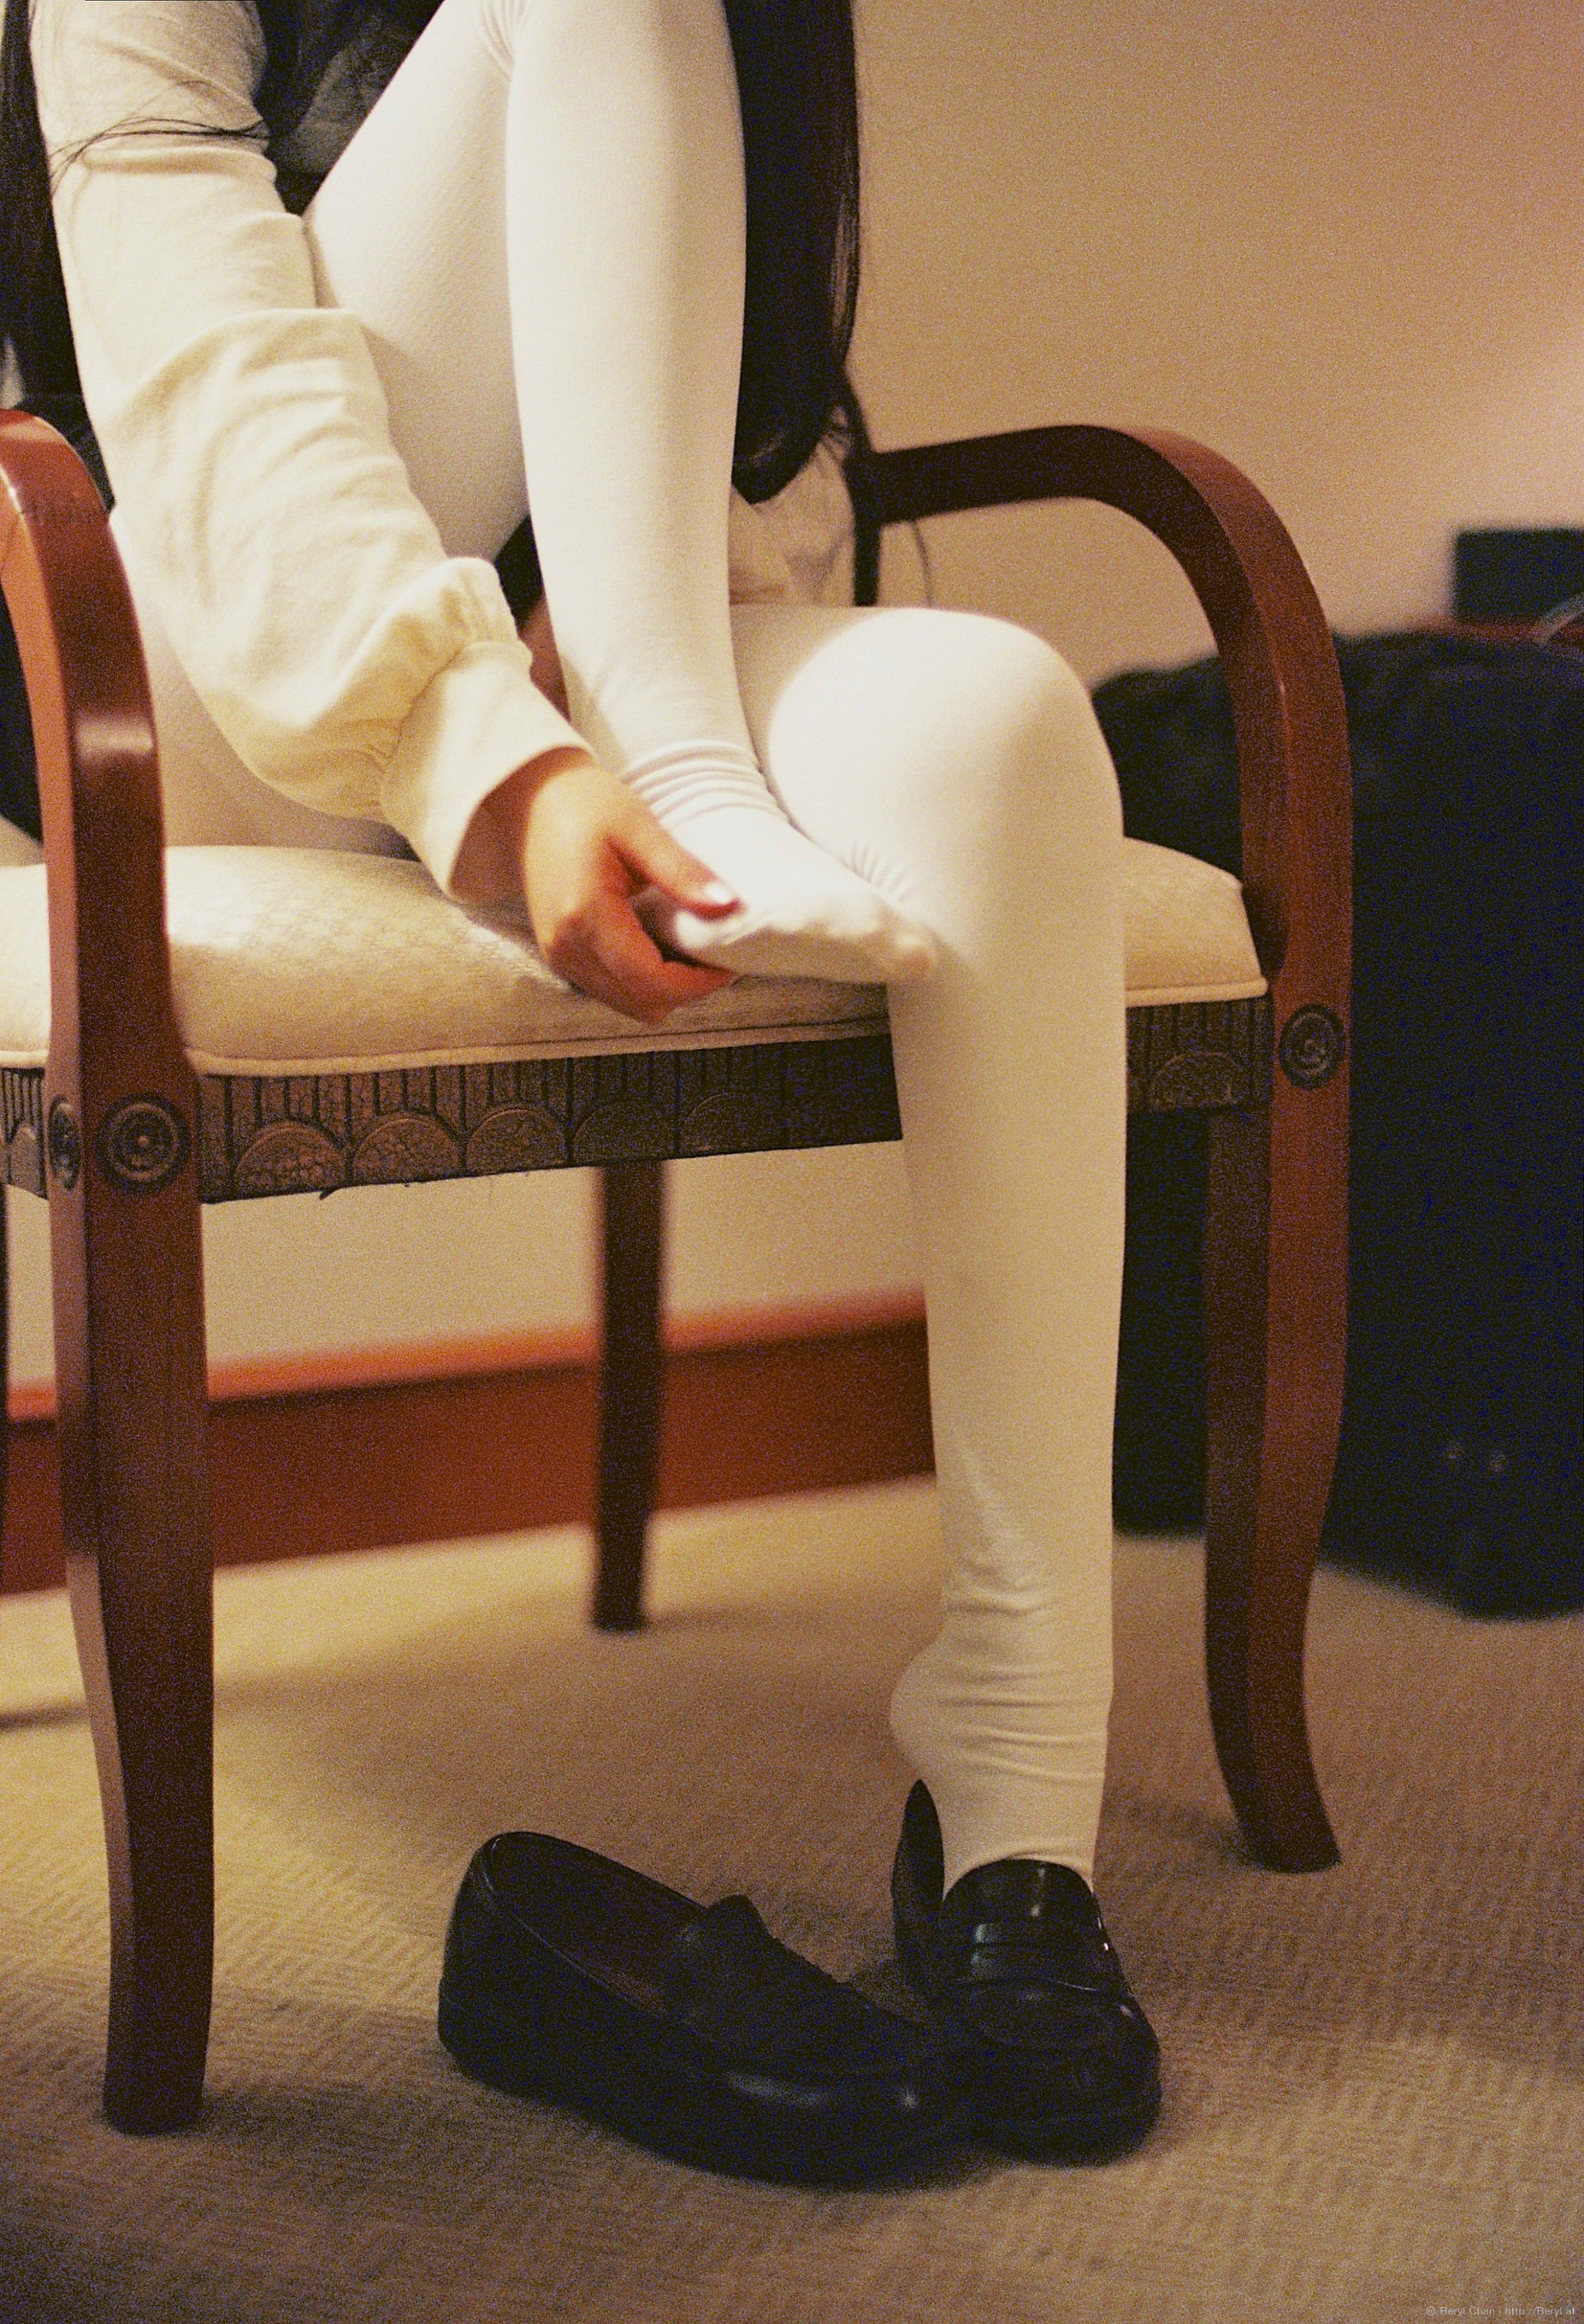
girl, white, vintage, feet, film, analog, fujifilm, leg, foot, sitting, clean, nikon, clothing, long hair, human body, shoes, 50mm, hotel, legs, thigh, footwear, faceless, socks, tights, pantyhose, teenage, xtra800, schoolgirl, nikonf3, sock, whitetights, superiaxtra800, stocking, human positions, high heeled footwear